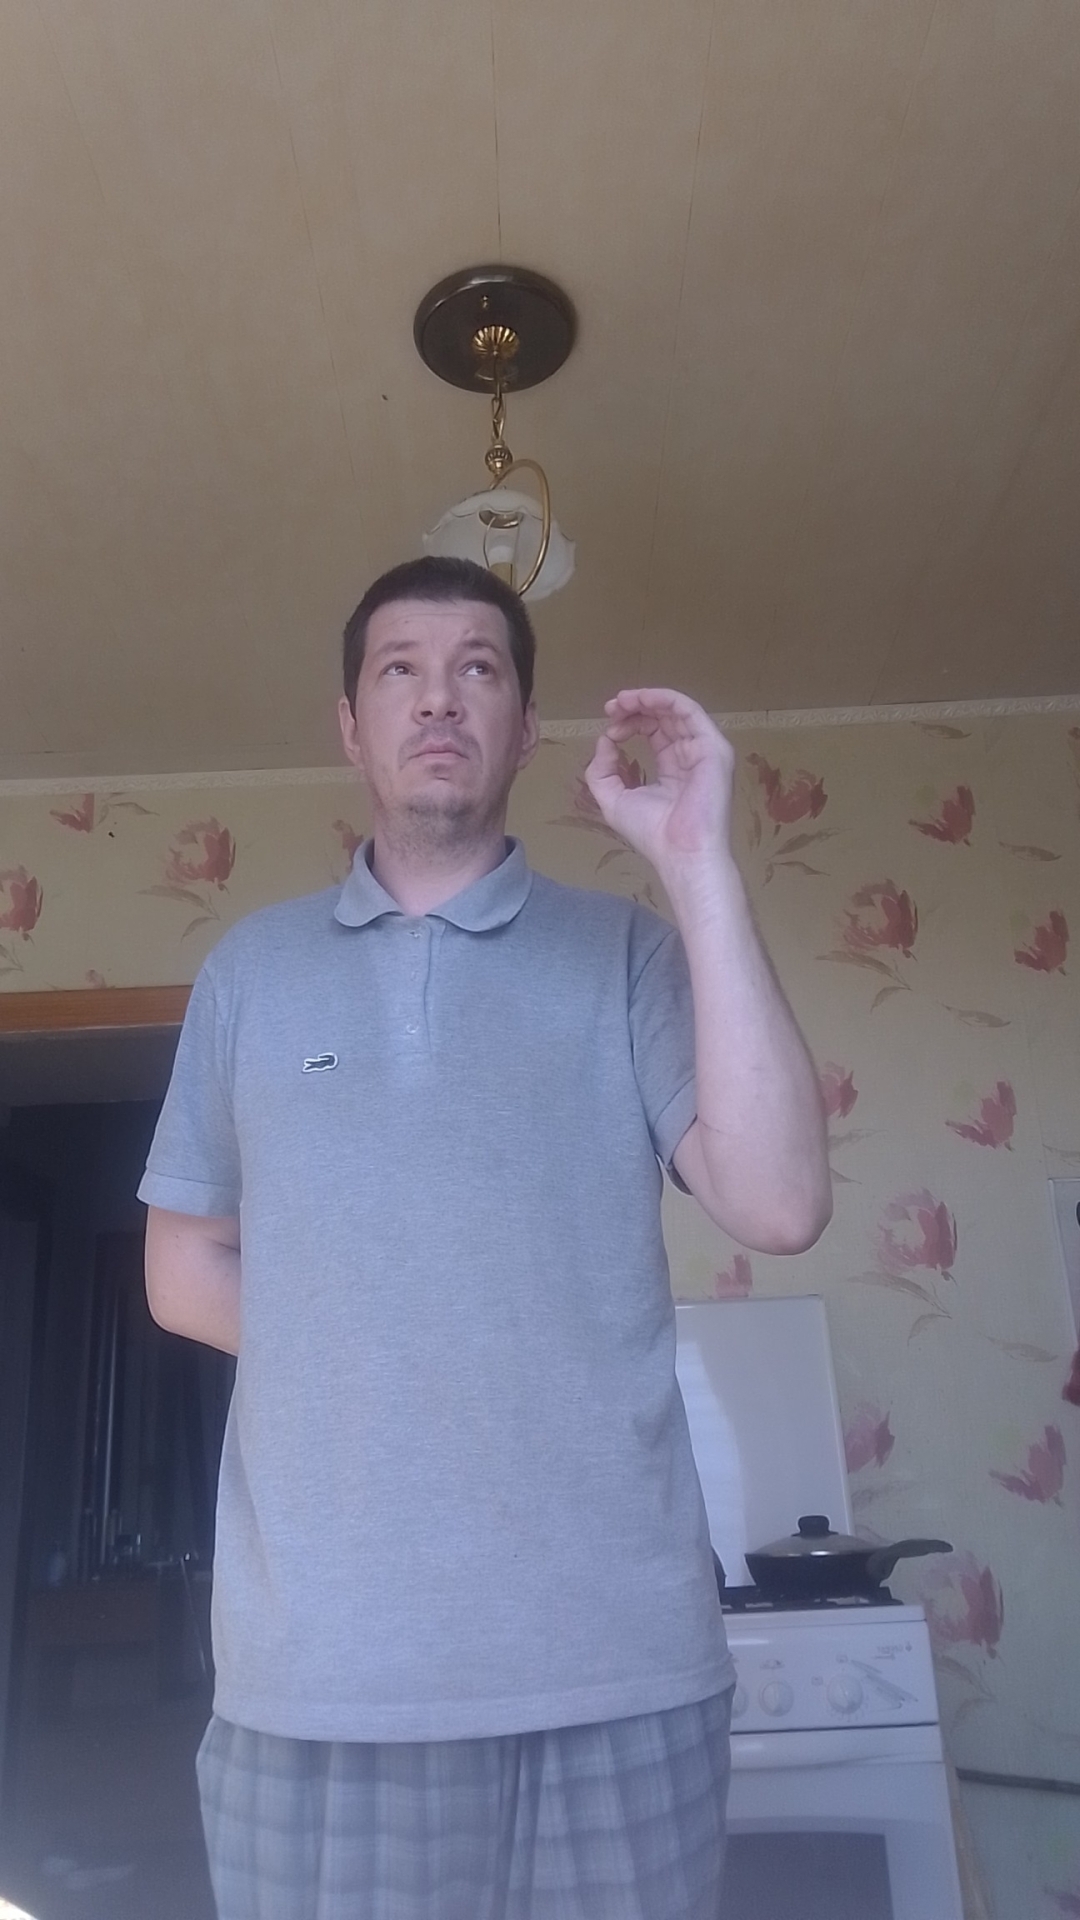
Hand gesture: grip